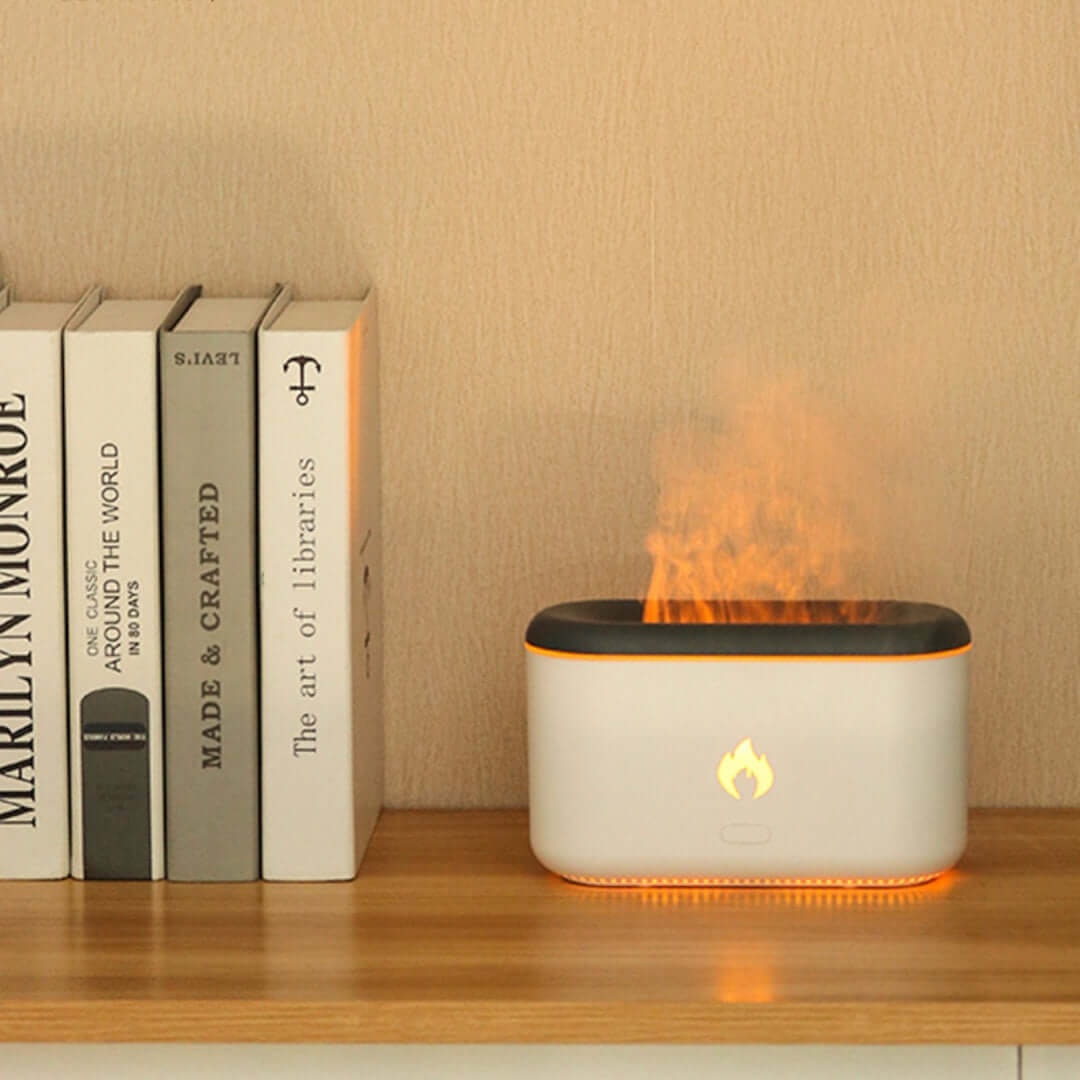
Flame Aroma Diffuser Usb Humidifier Household
USB-powered Flame Aroma Diffuser with 300ML Water Tank, ABS PP Electronic Components, and Various Colors - Perfect for Aromatherapy in Spaces 21-30㎡
Brand: Begancy
Category: Home & Garden > Decor > Home Fragrance Accessories